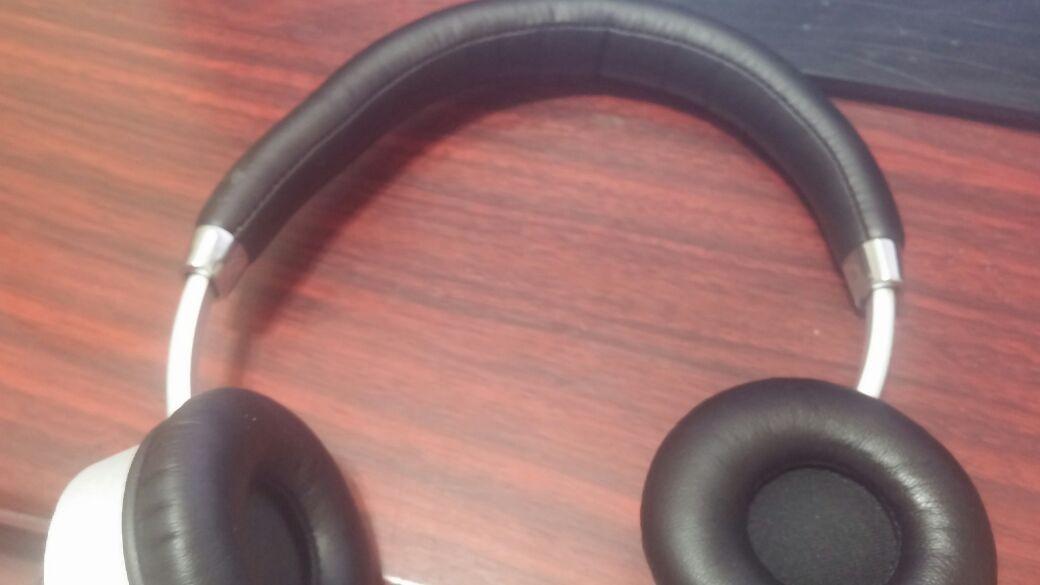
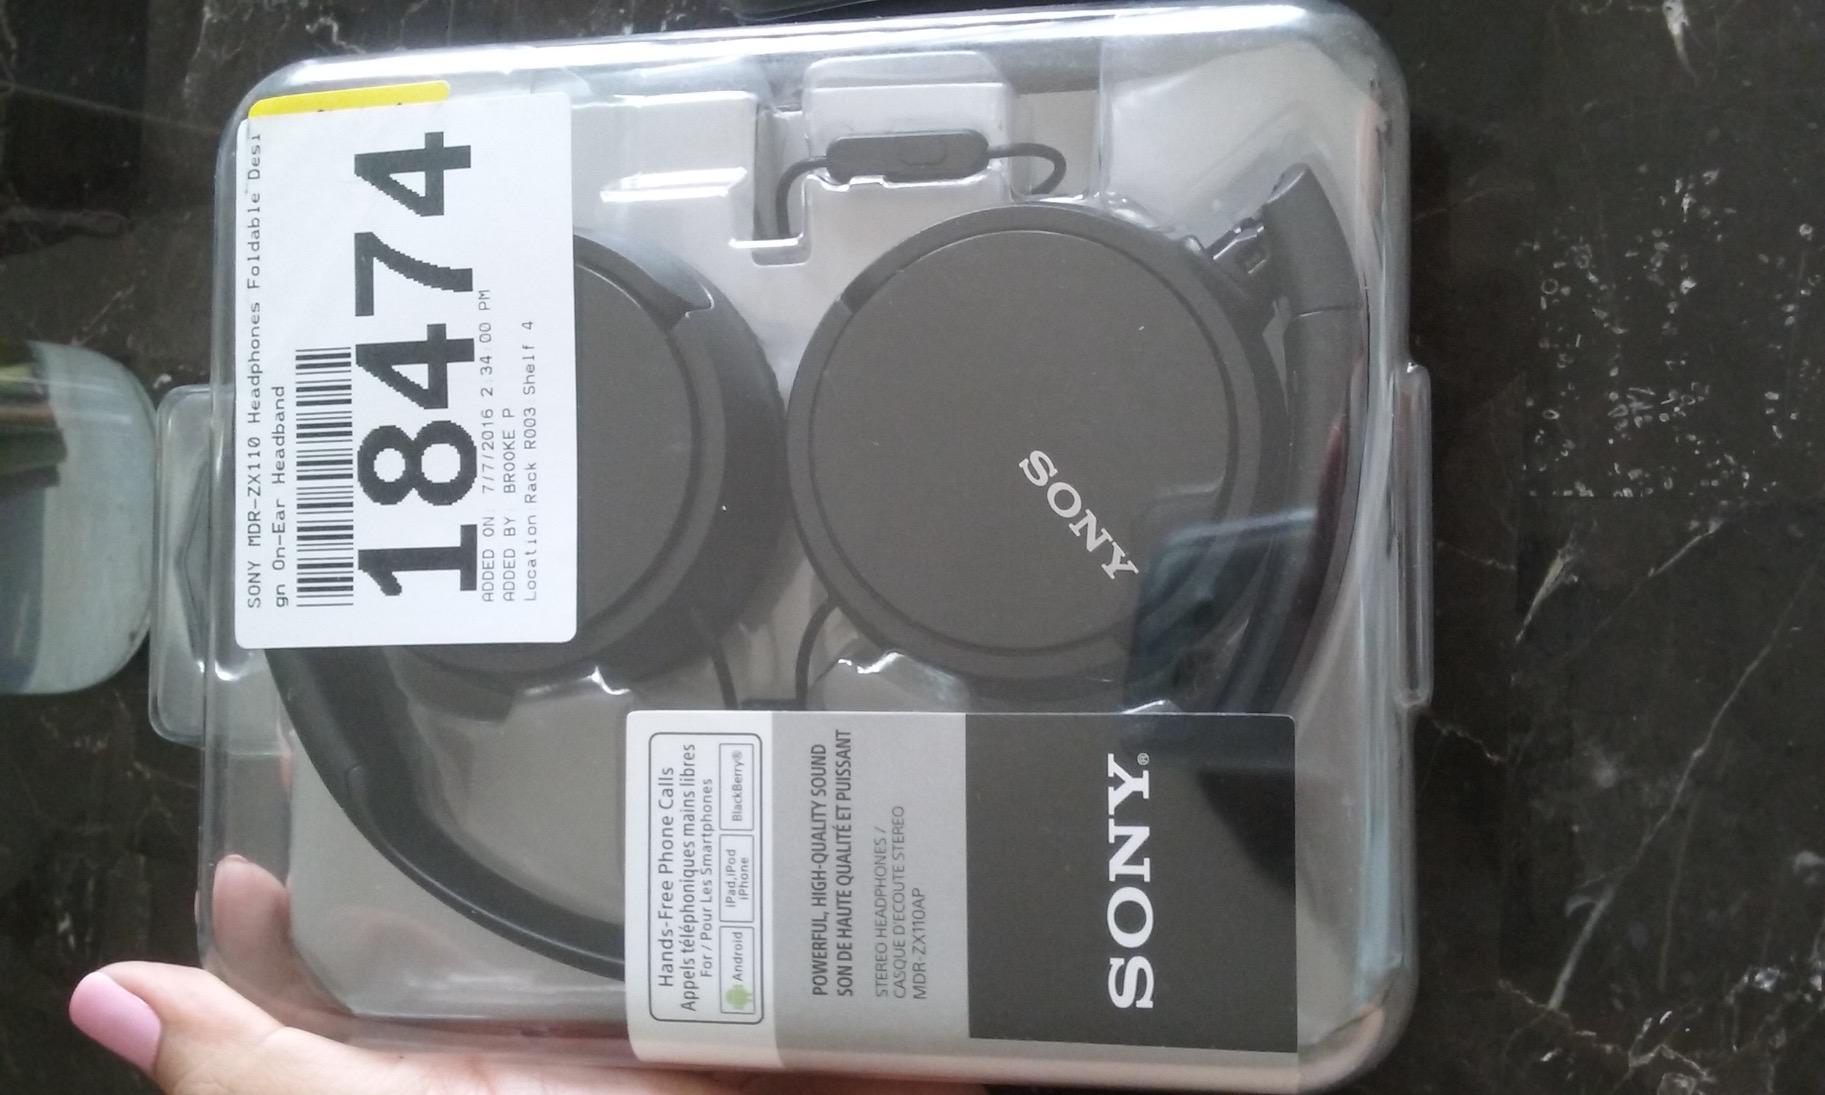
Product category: headphones
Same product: no